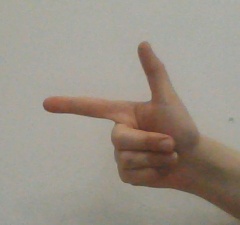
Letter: yaa